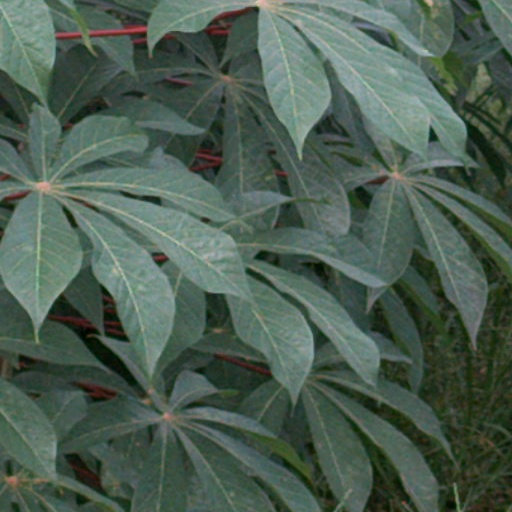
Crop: cassava